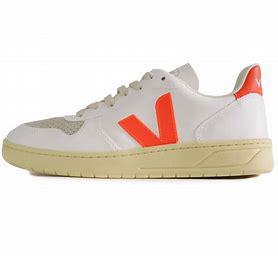
Brand: Veja
Model: V 10 CWL